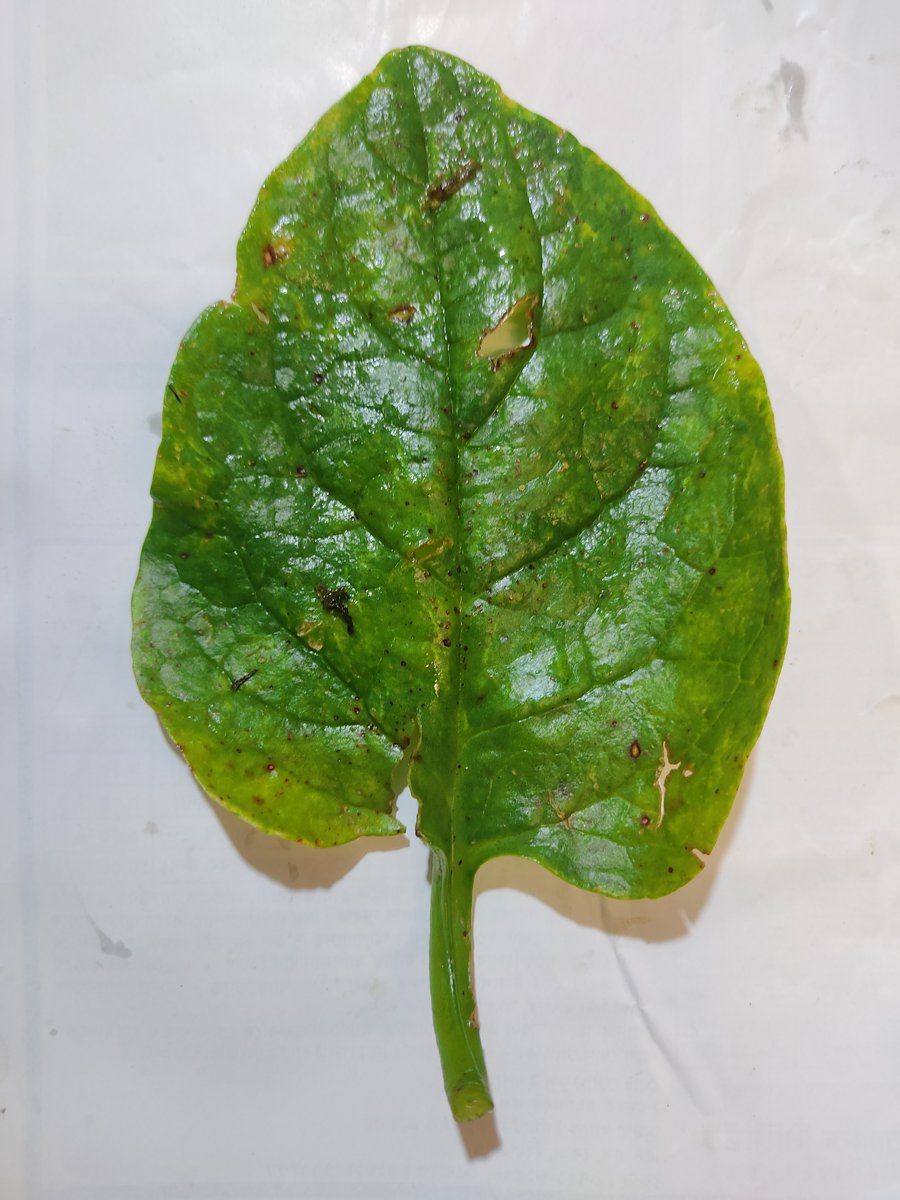
Label: Pest-Damage